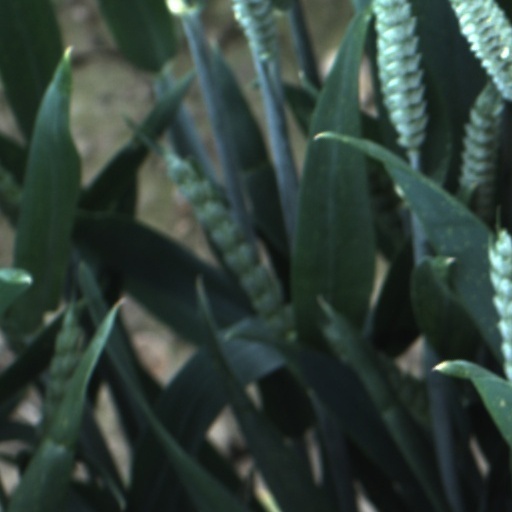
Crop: wheat